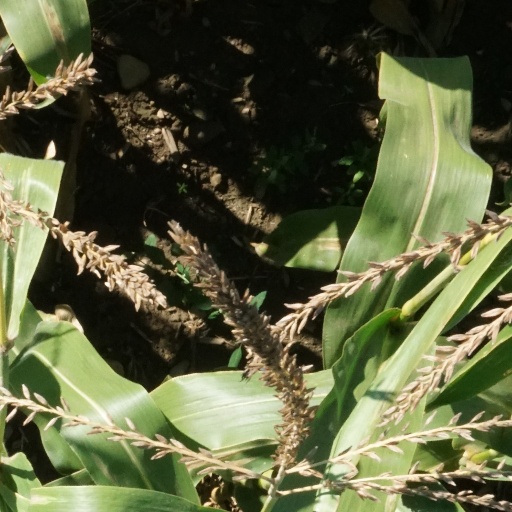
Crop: maize; corn